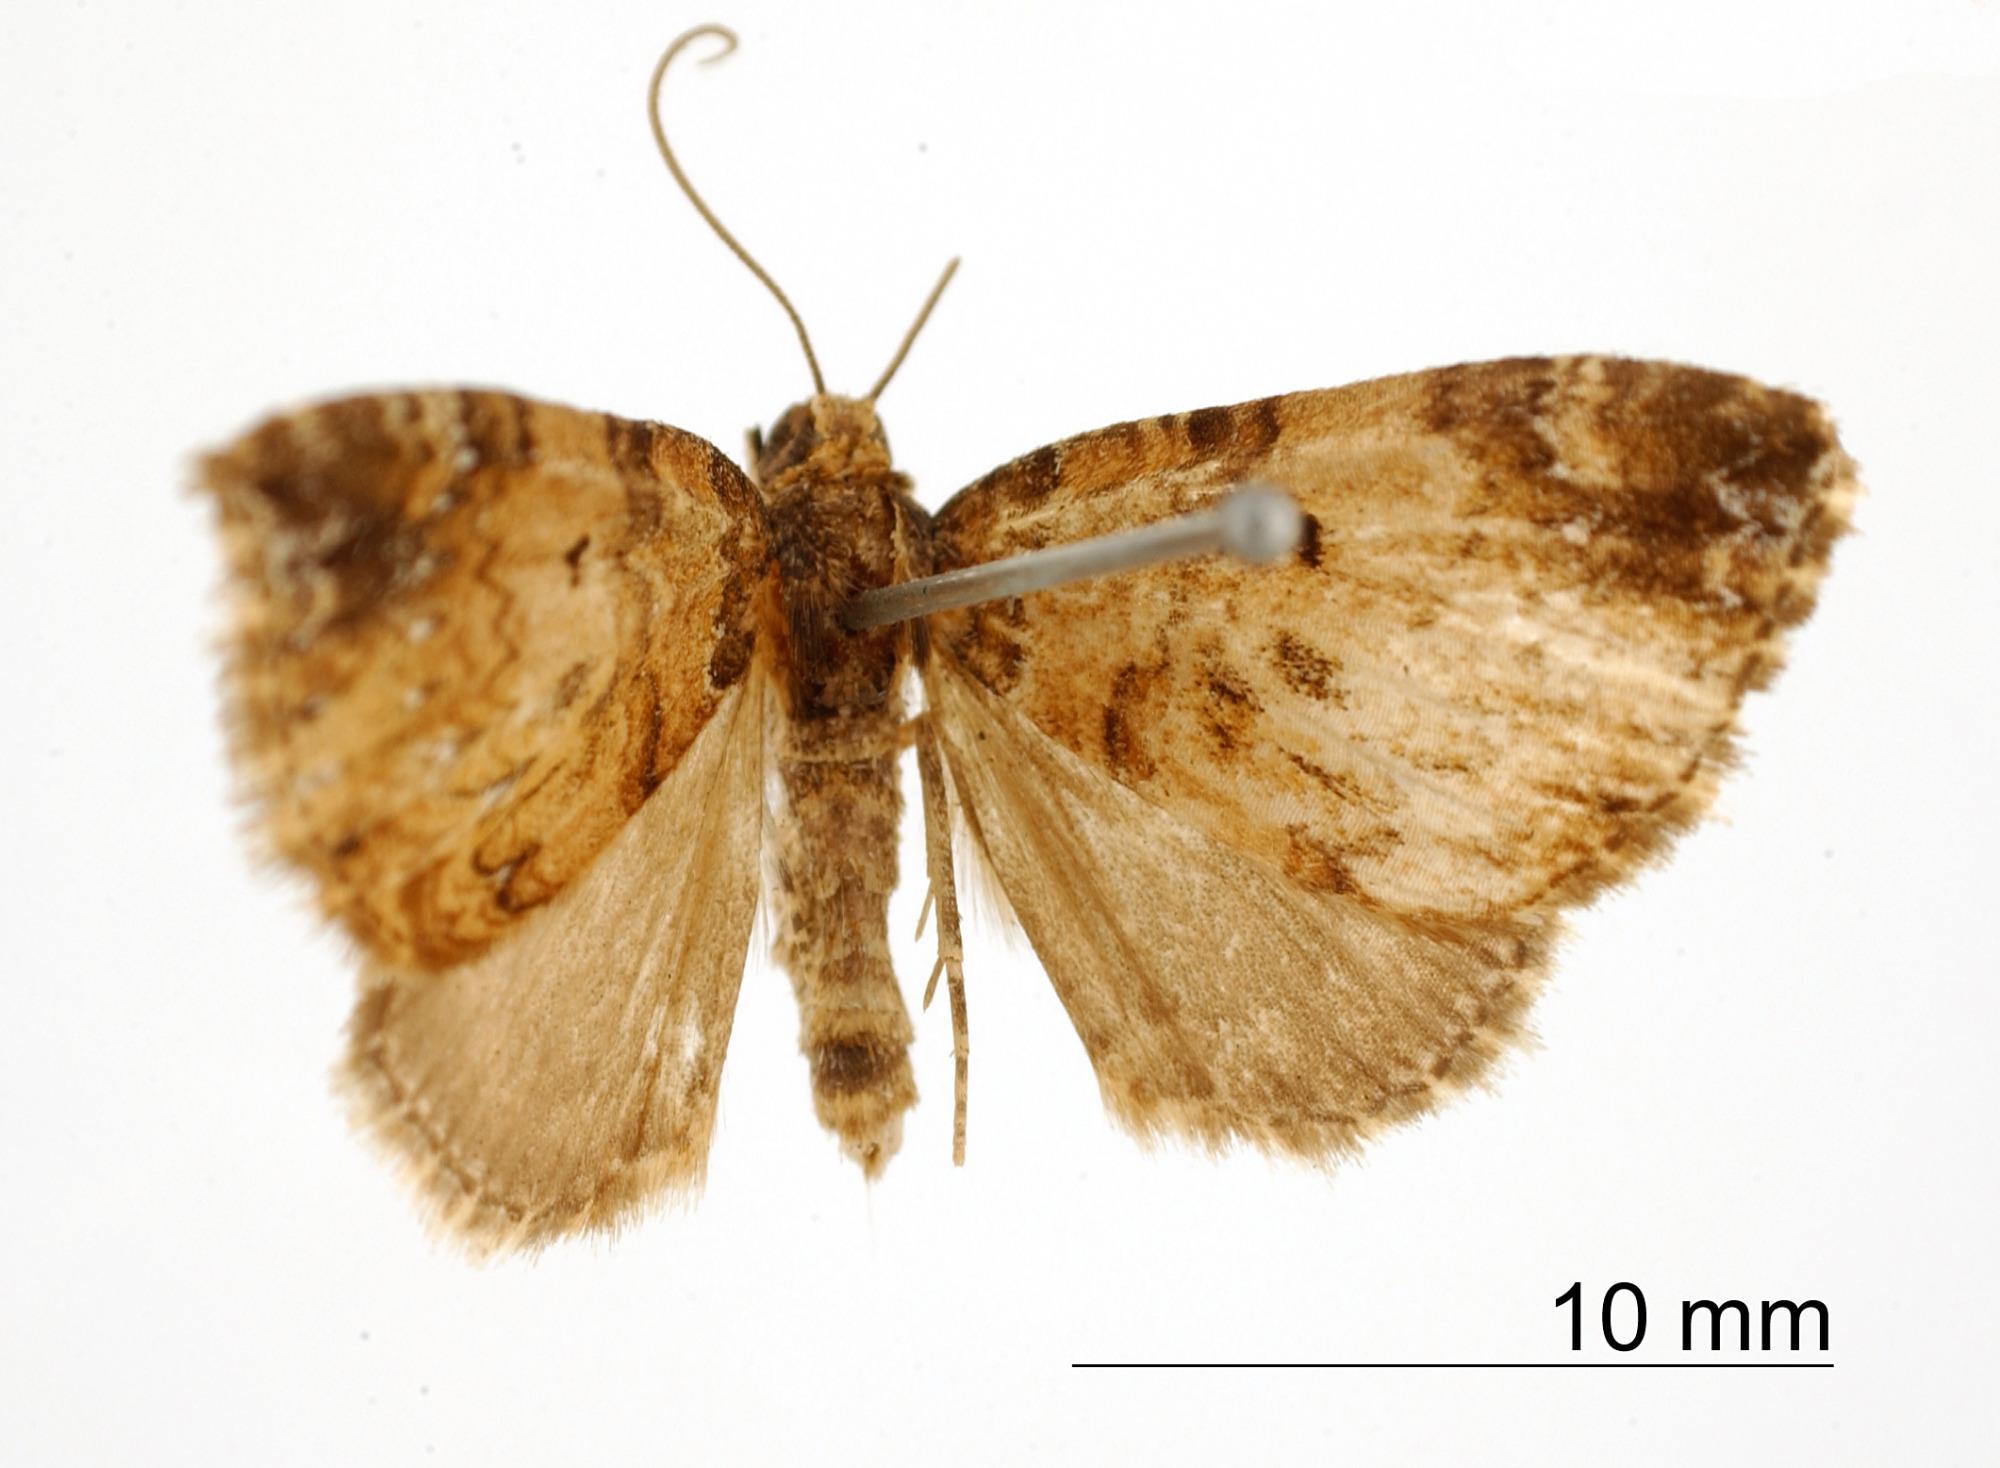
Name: Cidaria zara
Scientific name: Cidaria zara Thierry-Mieg, 1893
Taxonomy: Animalia, Arthropoda, Insecta, Lepidoptera, Geometridae, Larentiinae
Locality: Loja, Ecuador